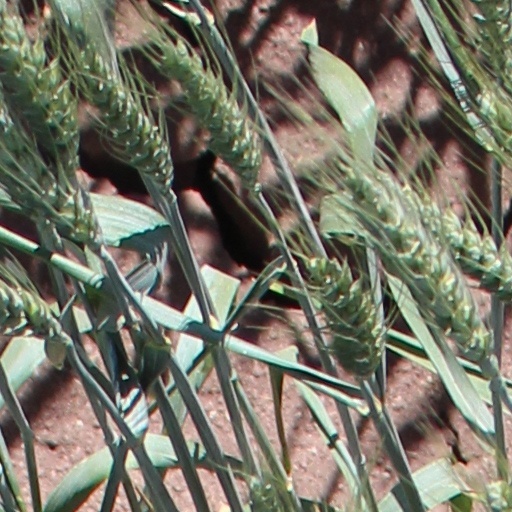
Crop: wheat